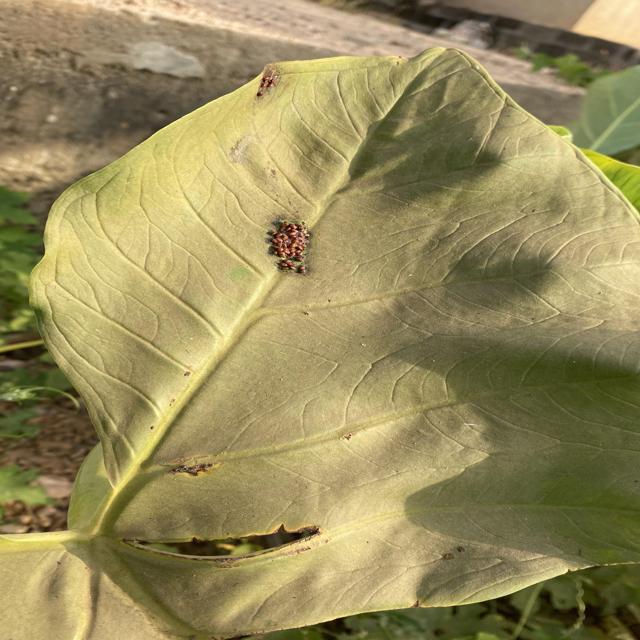
Label: Early_Blight